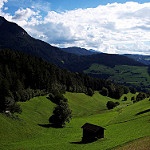
Scene: Outdoor